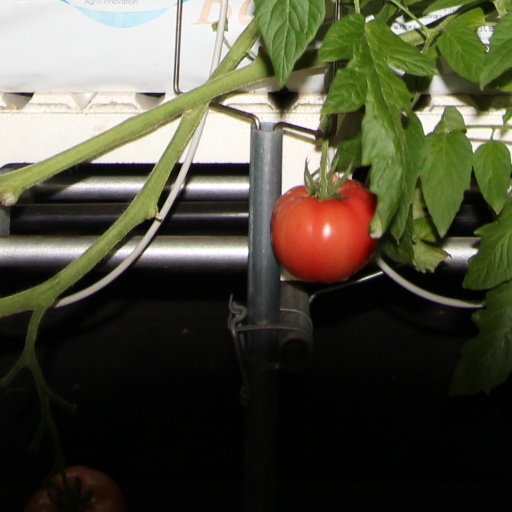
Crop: tomato